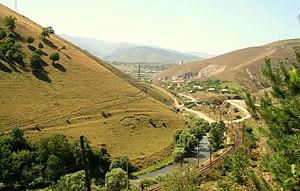
Vanadzor ou Vanadsor, est la troisième plus grande ville d'Arménie après Erevan, la capitale, et Gyumri. Elle compte 107 394 habitants au recensement de 2001 mais 104 971 en 2008. La ville s'est appelée jusqu'en 1935 Karakilisa, qui signifie église noire en turc, puis Kirovakan, en l'honneur du leader bolchévique Sergueï Kirov. Elle est située dans le marz de Lorri, au centre-nord de l'Arménie.
Le Pambak est un cours d'eau situé dans le marz de Lorri en Arménie. Avec le Dzoraget, il est un affluent du Debed, et donc un sous-affluent de la Koura.
La culture de Trialeti, également connue sous les noms de